NATO Standardization Office

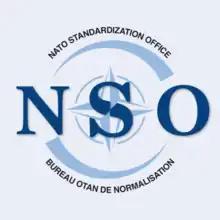
Logo

The NATO Standardization Office (NSO) (former NATO Standardization Agency, NSA; French: "Bureau OTAN de normalisation") is a NATO agency created in 1951 to handle standardization activities for NATO. The NSA was formed through the merger of the Military Agency for Standardization and the Office for NATO Standardization. During the Agency Reforms, the NSA was transformed to the NATO Standardization Office (NSO) on 1 July 2014, headed by the Director of the NATO Standardization Office (DNSO).